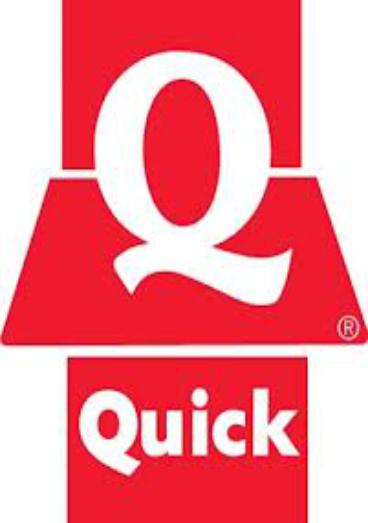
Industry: Others